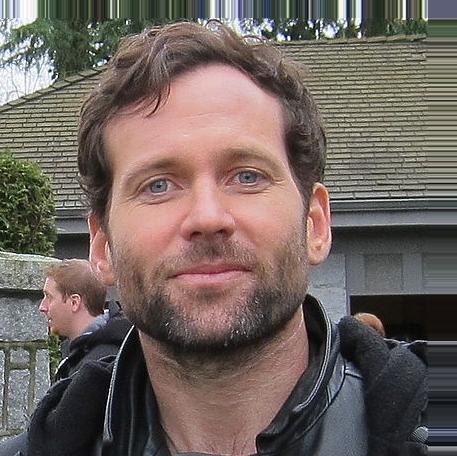
Age: 35